First Dutch Expedition to the East Indies

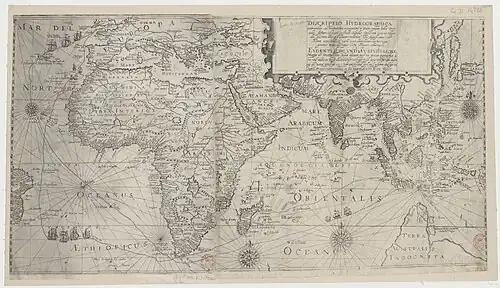
A 1599 map of the route of the fleet within the bounds of the Portuguese sphere under the treaties of Tordesillas and Zaragoza, displaying the Dutch geographical knowledge at the time.

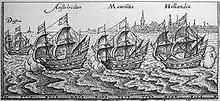
The fleet of Cornelis de Houtman.

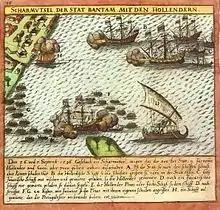
Shooting on the city of Bantam and attack of the prahus.

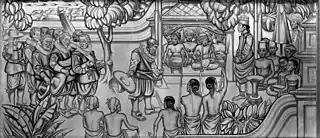
Wall painting 'La réception de Cornelis de Houtman a Java and 1595' by Paulides in the Dutch pavilion at the Colonial World Exhibition in Paris, photo KIT.

The First Dutch Expedition to the East Indies was an expedition that took place from 1595 to 1597. It was instrumental in opening up the Indonesian spice trade to the merchants that eventually formed the Dutch East India Company, and marked the end of the Portuguese Empire's dominance in the region.